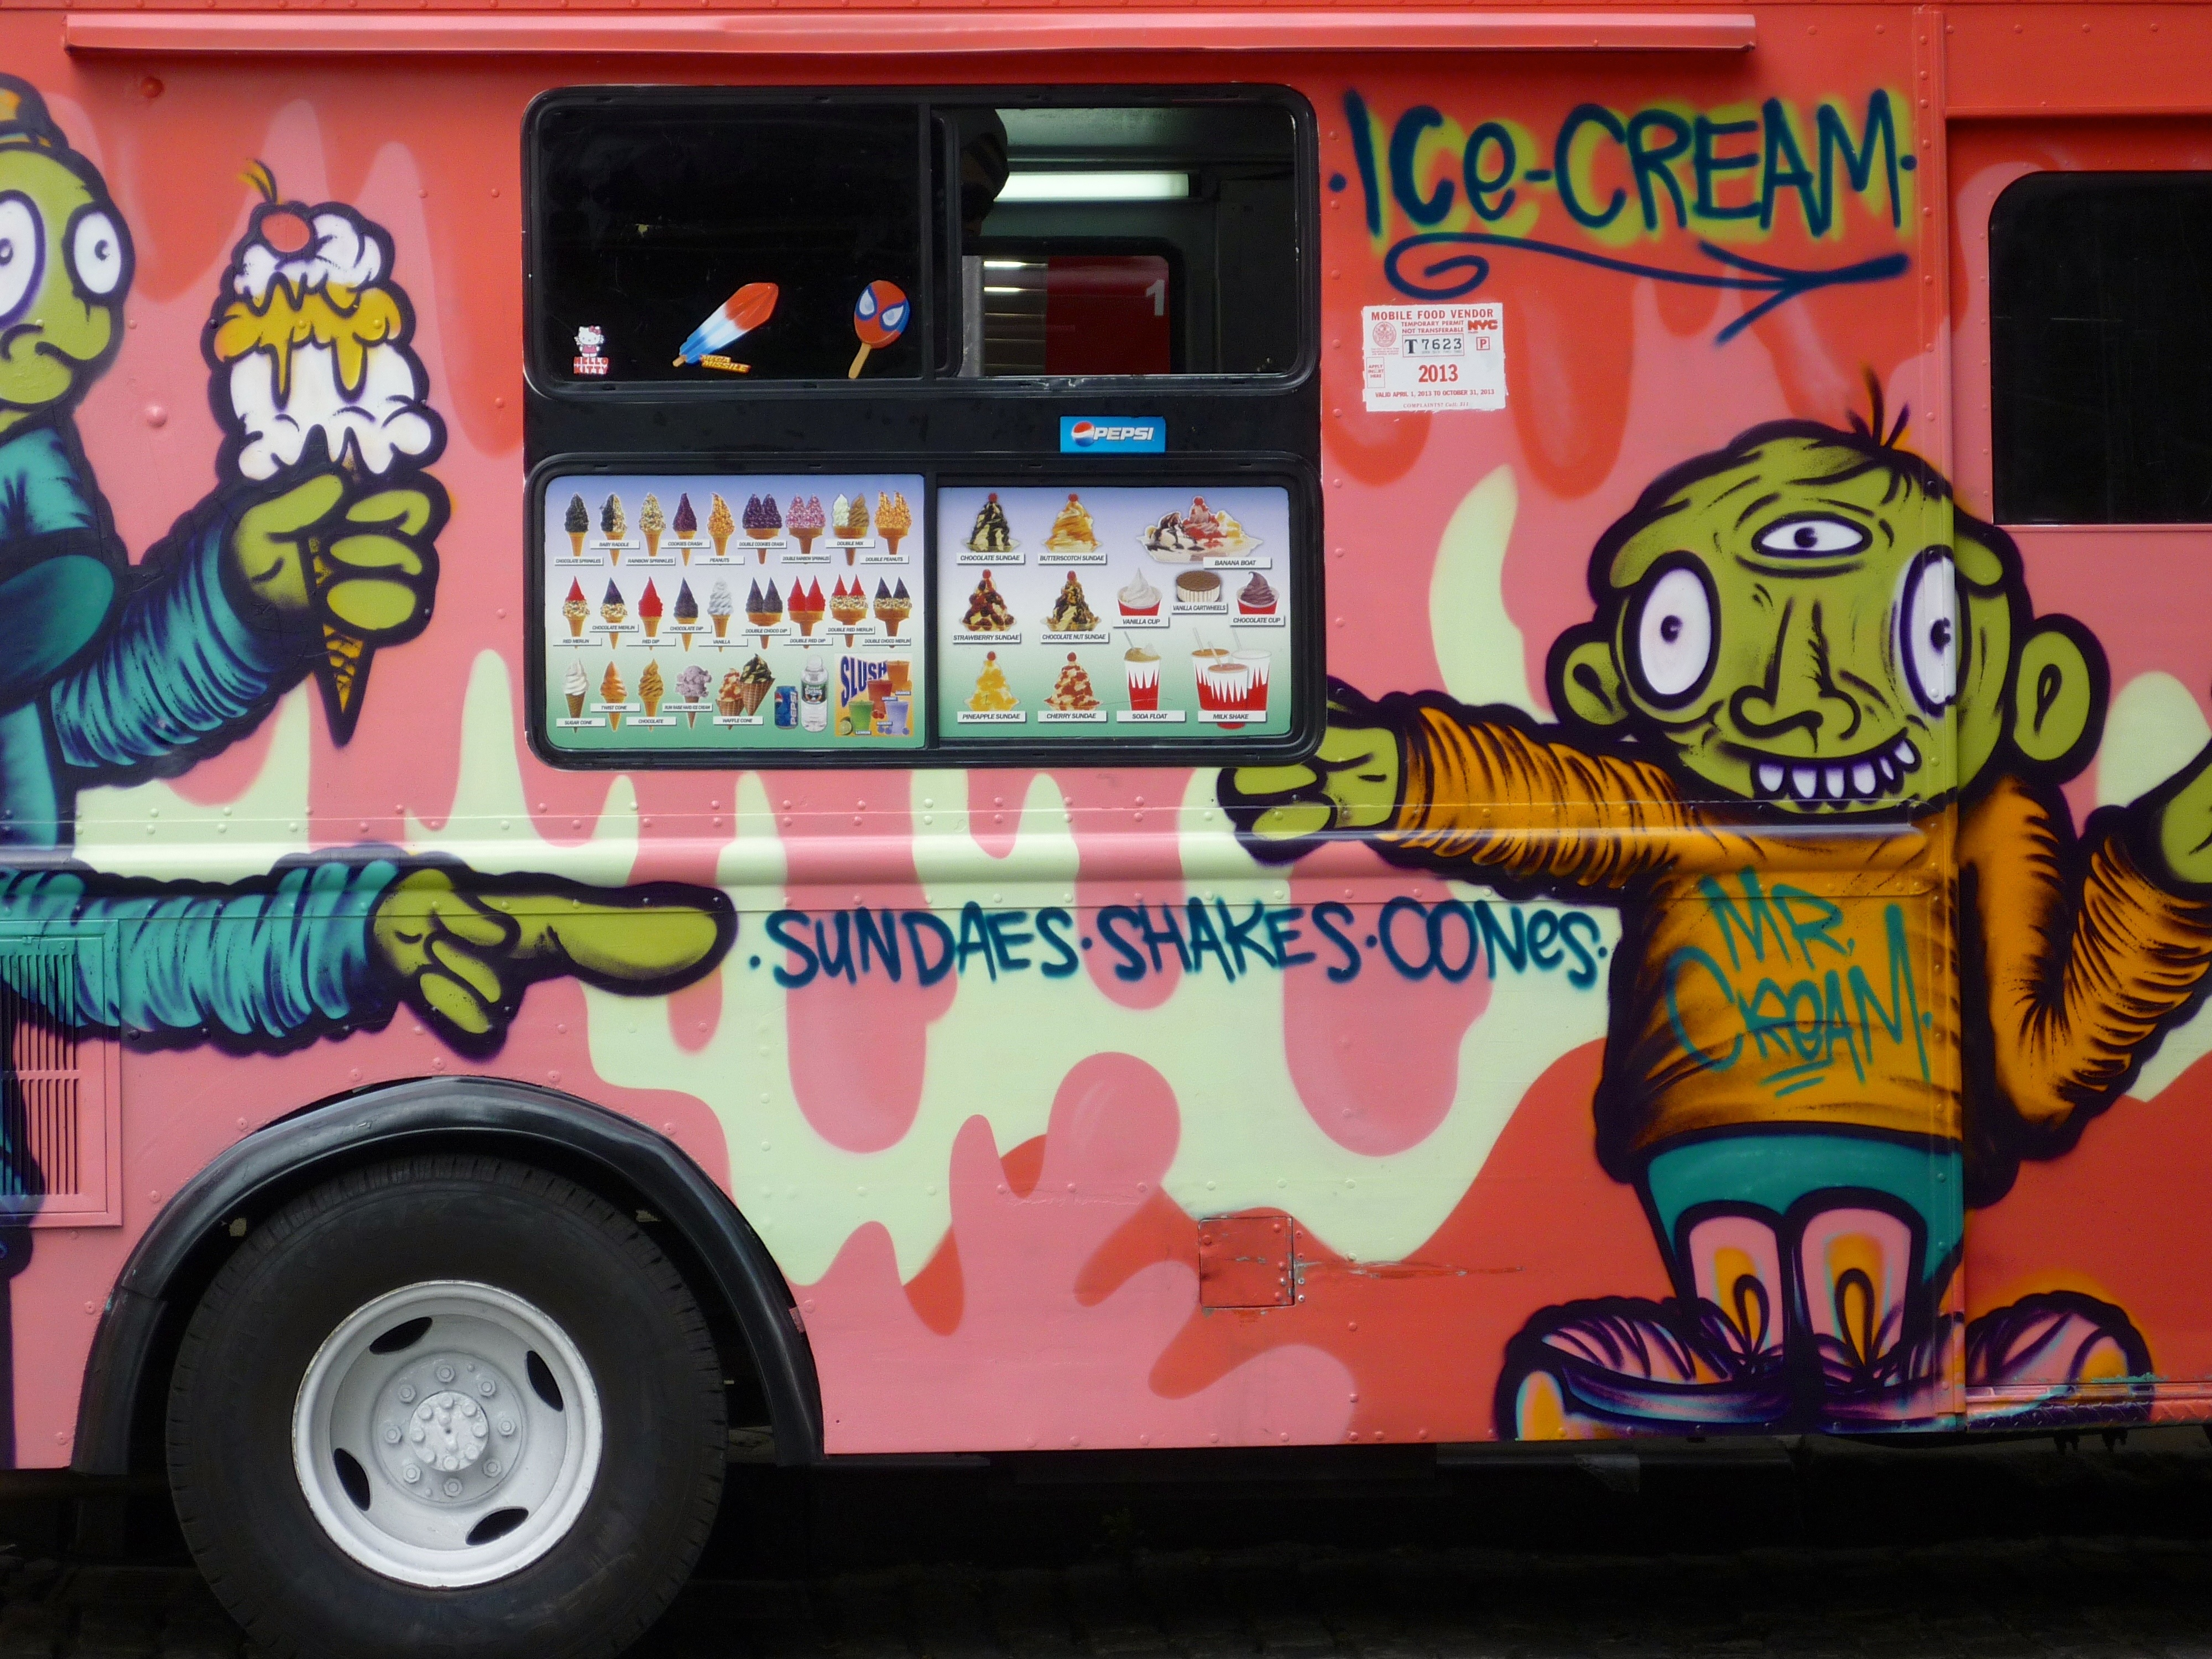
new york, food truck, vehicle, glacier, graffiti, art, mural, humor